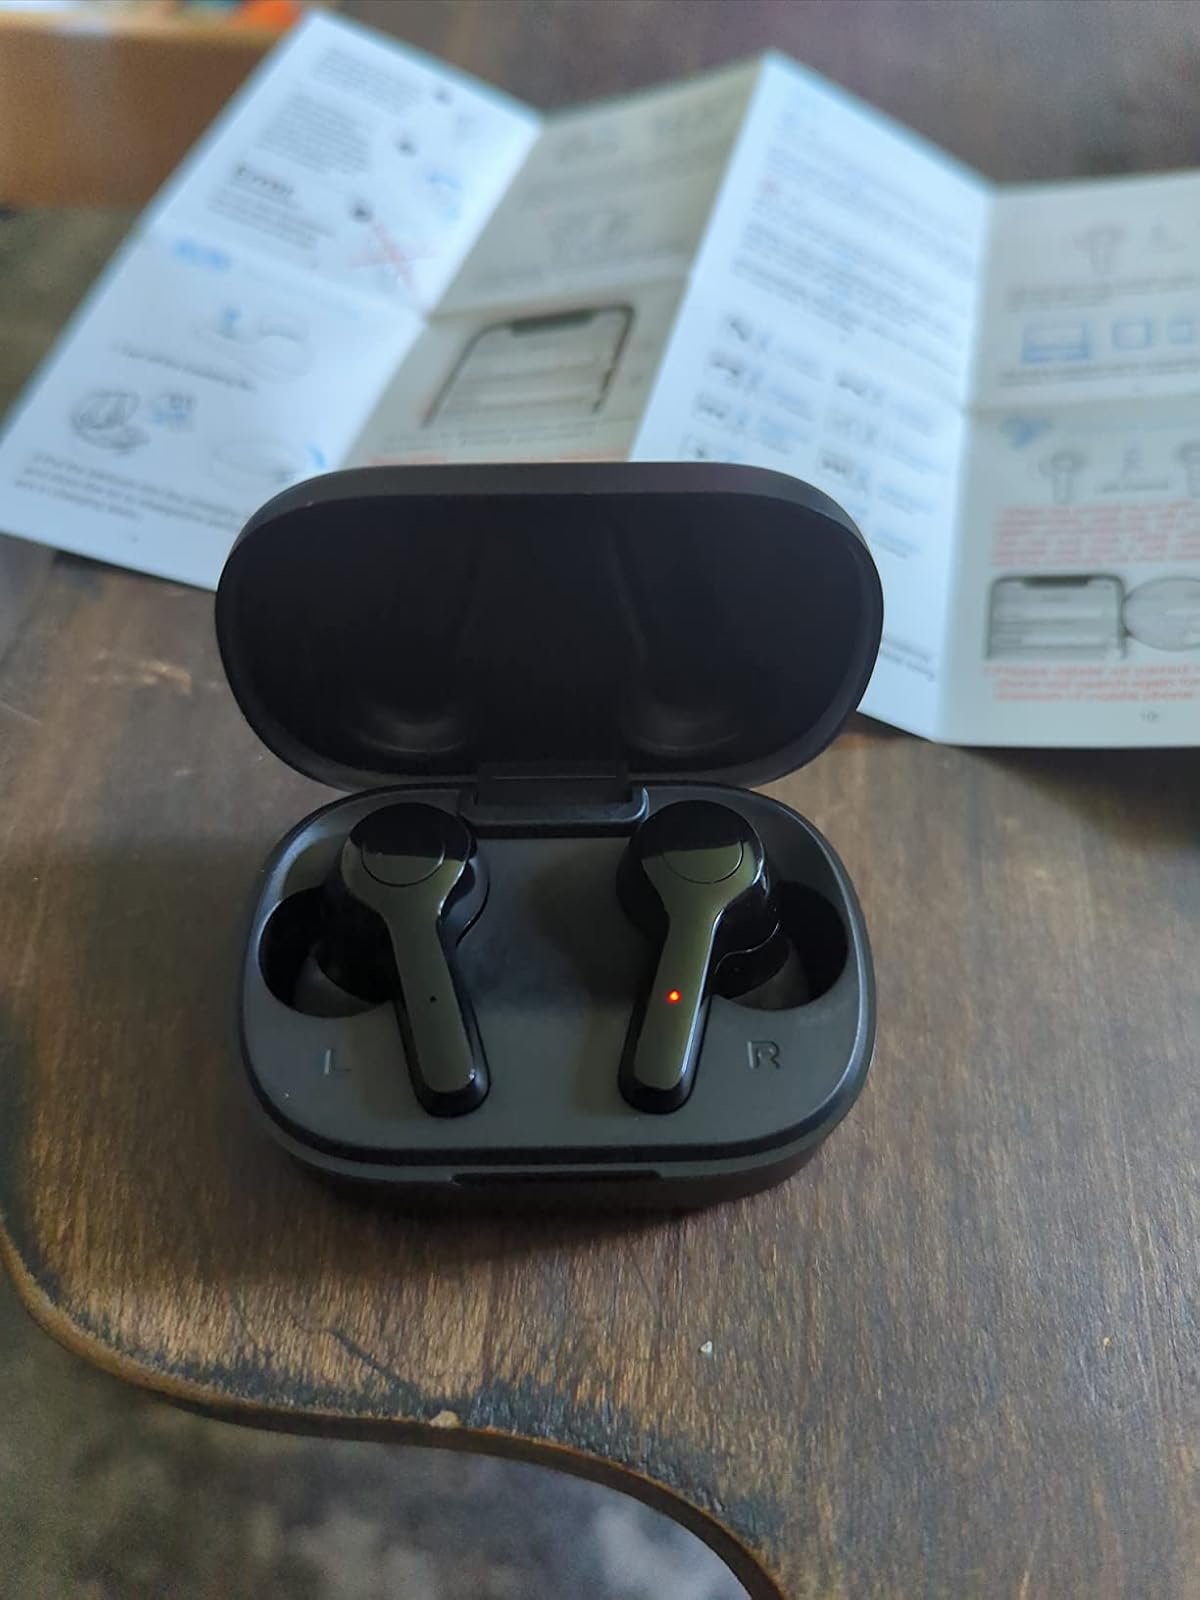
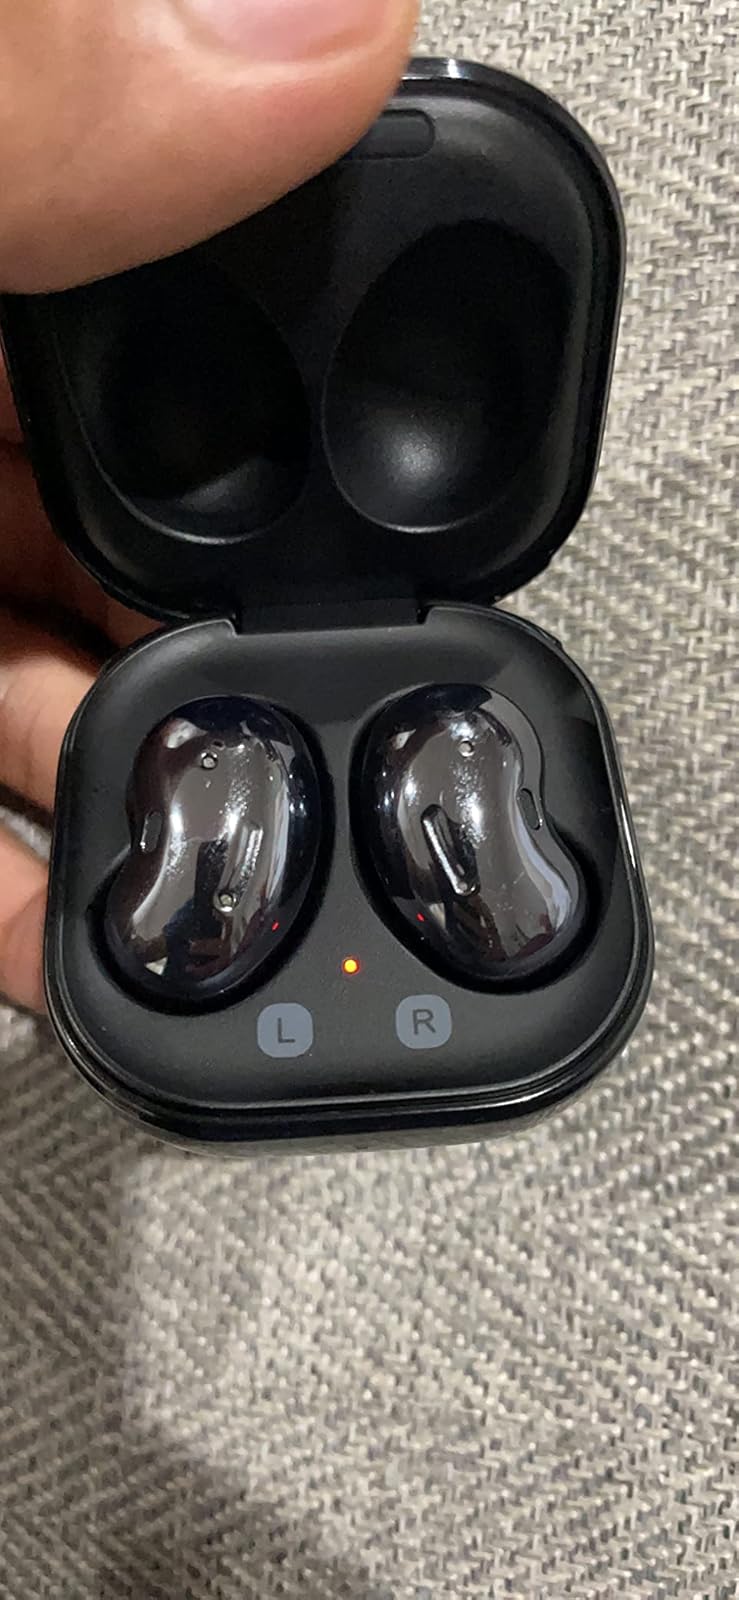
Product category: earbuds
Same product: no